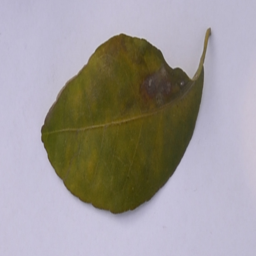
Plant part: leaf
Disease: black_spot